Brendan Perry

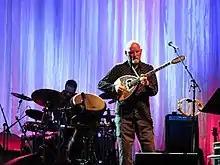
Perry in 2013

Dead Can Dance were originally formed as a quartet in 1981 in Melbourne, with Perry, drummer Simon Monroe, bass player Paul Erikson, and, last to join the band, Lisa Gerrard. In 1982, Dead Can Dance moved to London leaving Simon Monroe in Australia. Peter Ulrich played drums in the band's first demos, concerts and recordings. Paul Erikson soon left the band to fly back to Australia, leaving the band a duo. The band went on to record eight albums on the 4AD Records record label beginning with the self-titled "Dead Can Dance" album, which was released in February 1984.